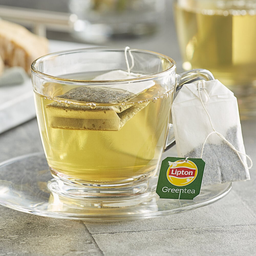
Label: trash